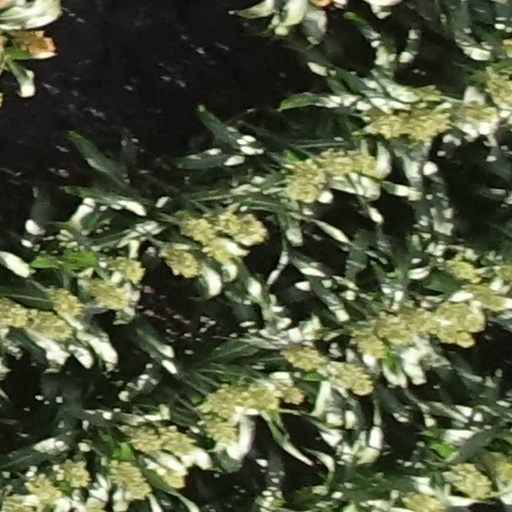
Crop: sorghum